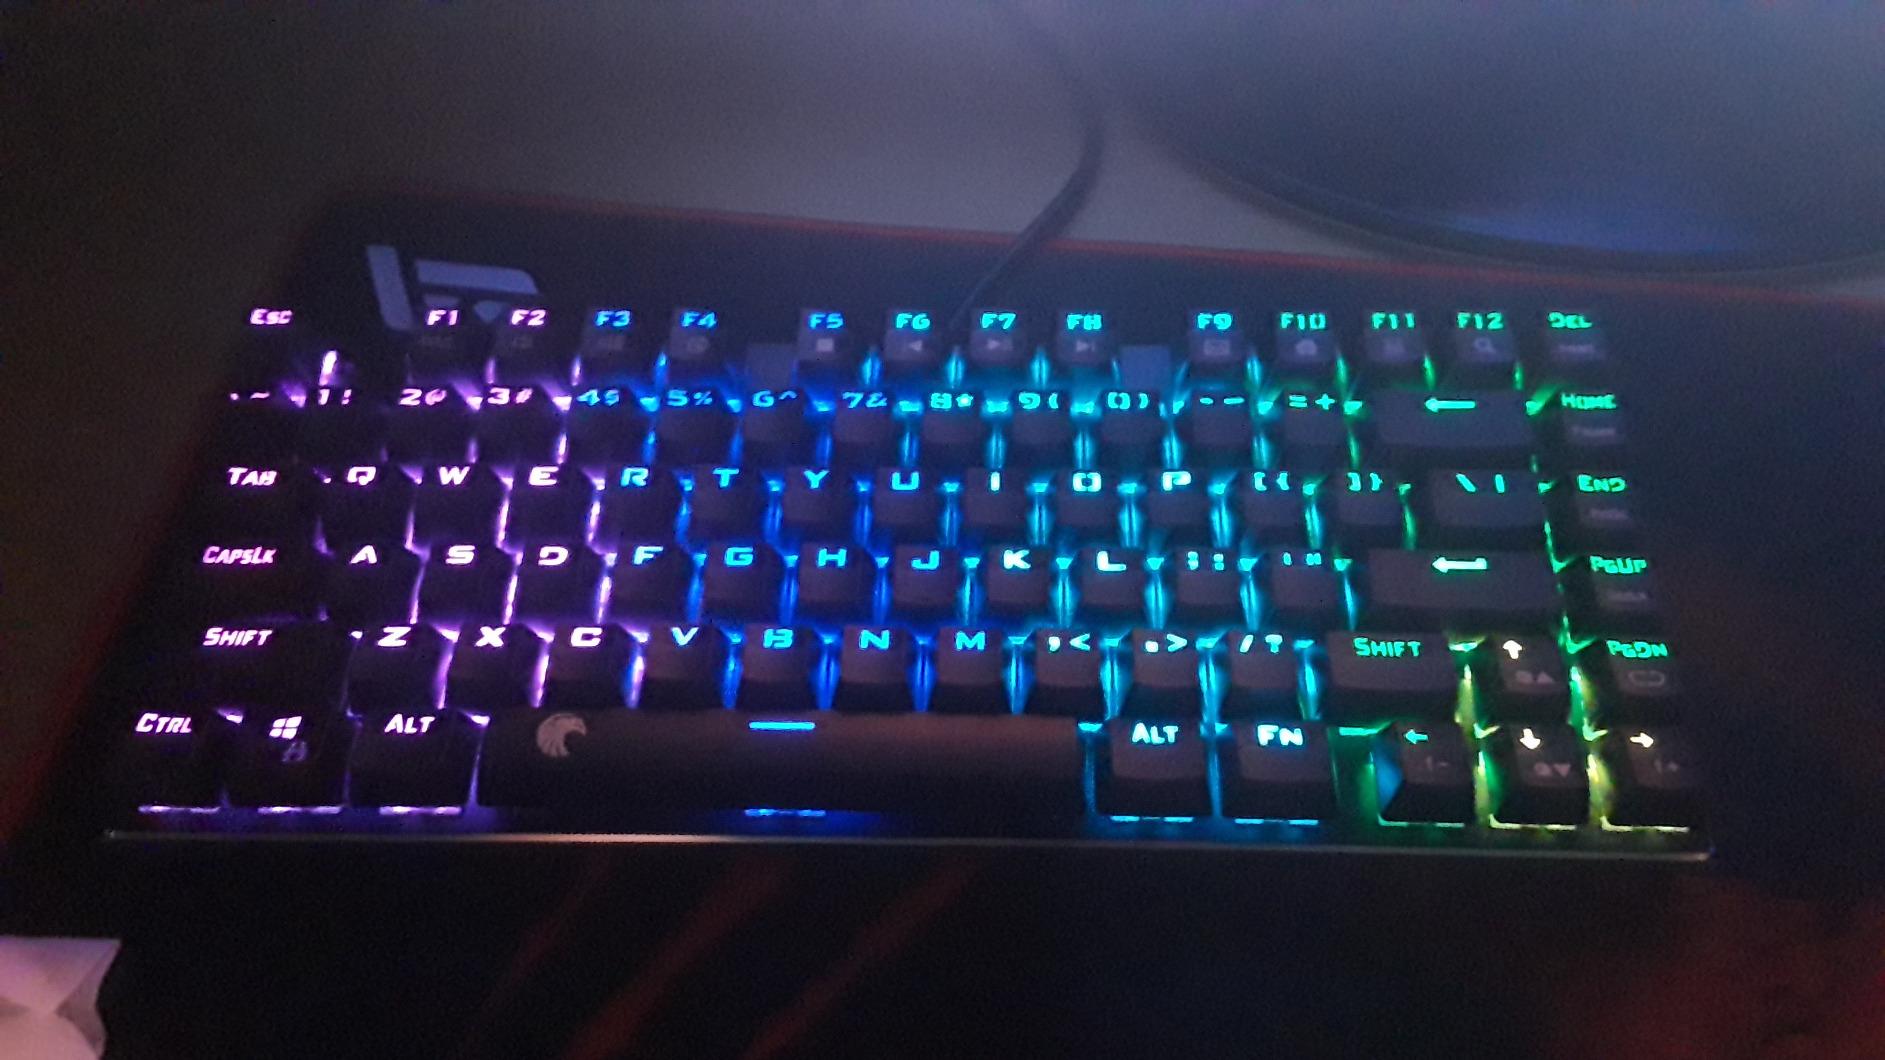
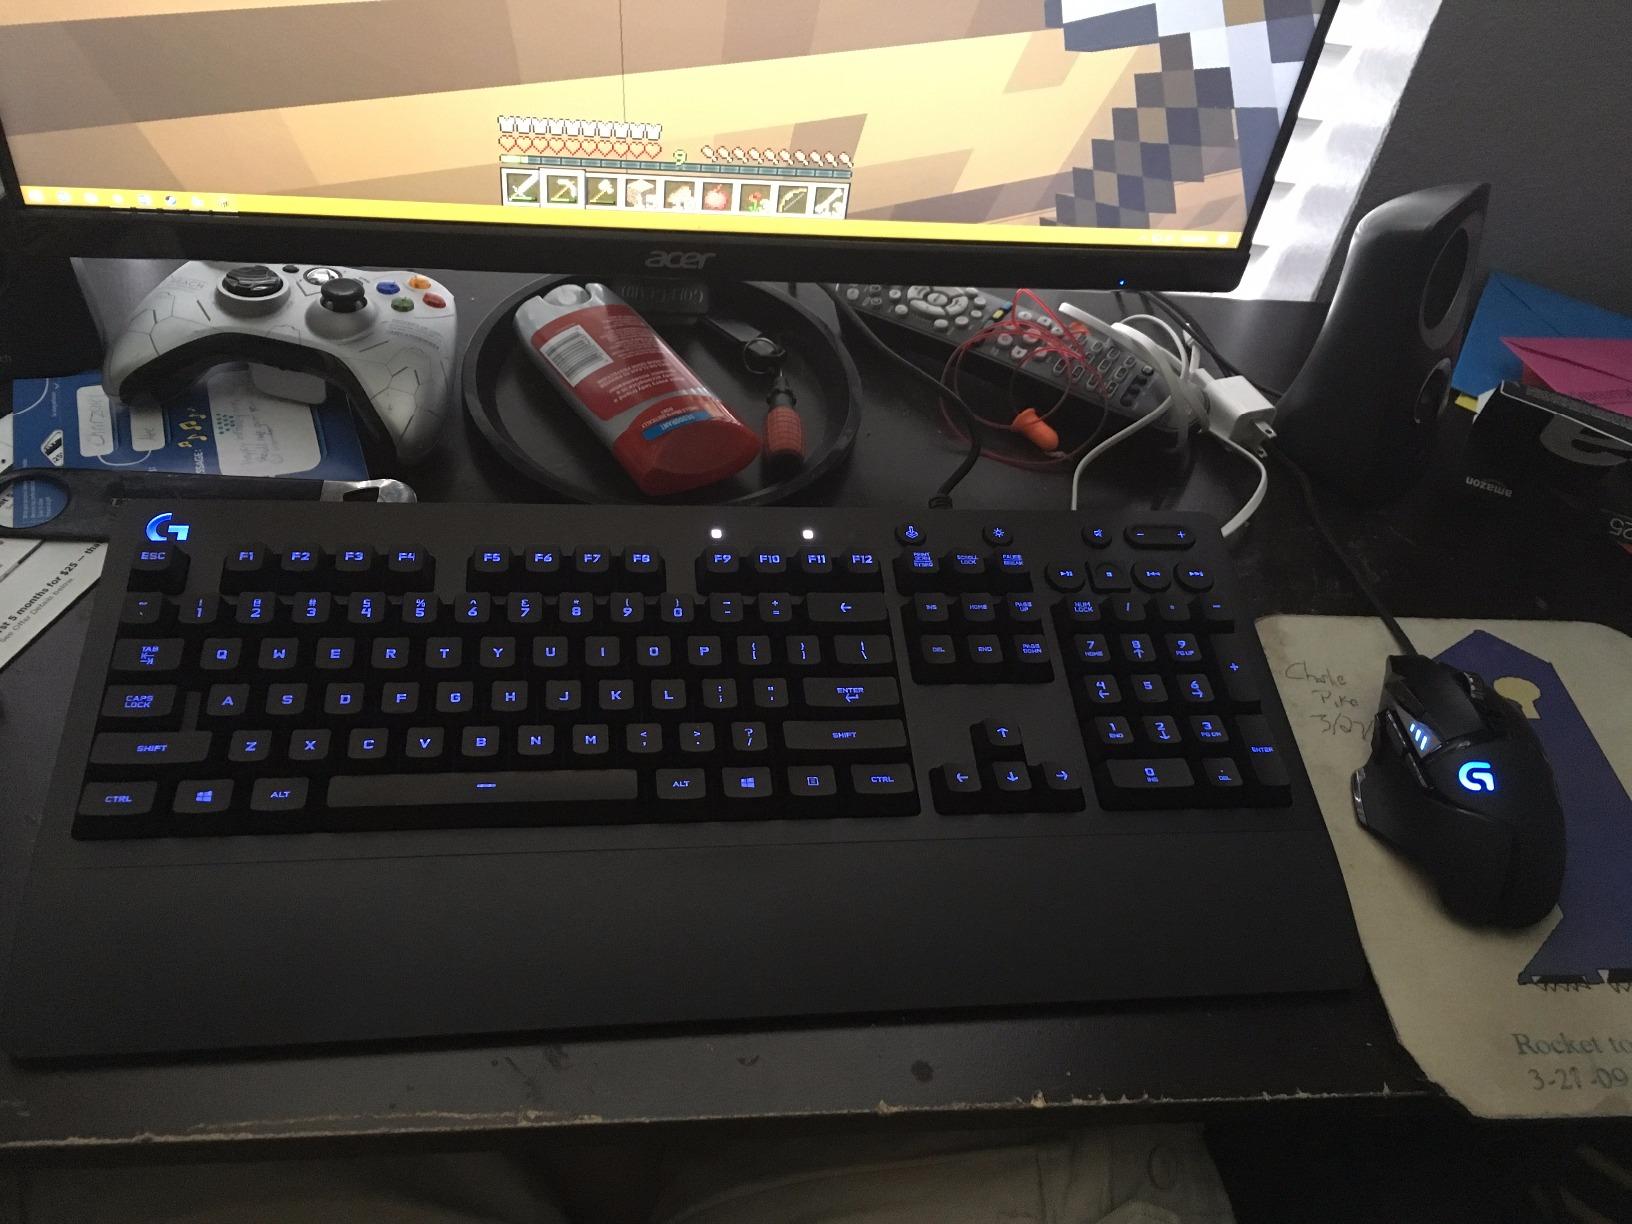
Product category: keyboard
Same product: no